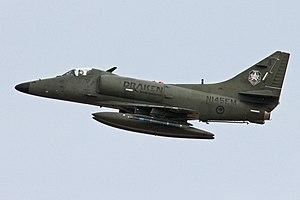
Le projet Kahu était une mise à jour majeure pour l'avion d'attaque léger Douglas A-4 Skyhawk pour la Royal New Zealand Air Force. Le projet reçut son nom d'après l'oiseau de proie busard de Gould, ou Kāhu en maori.